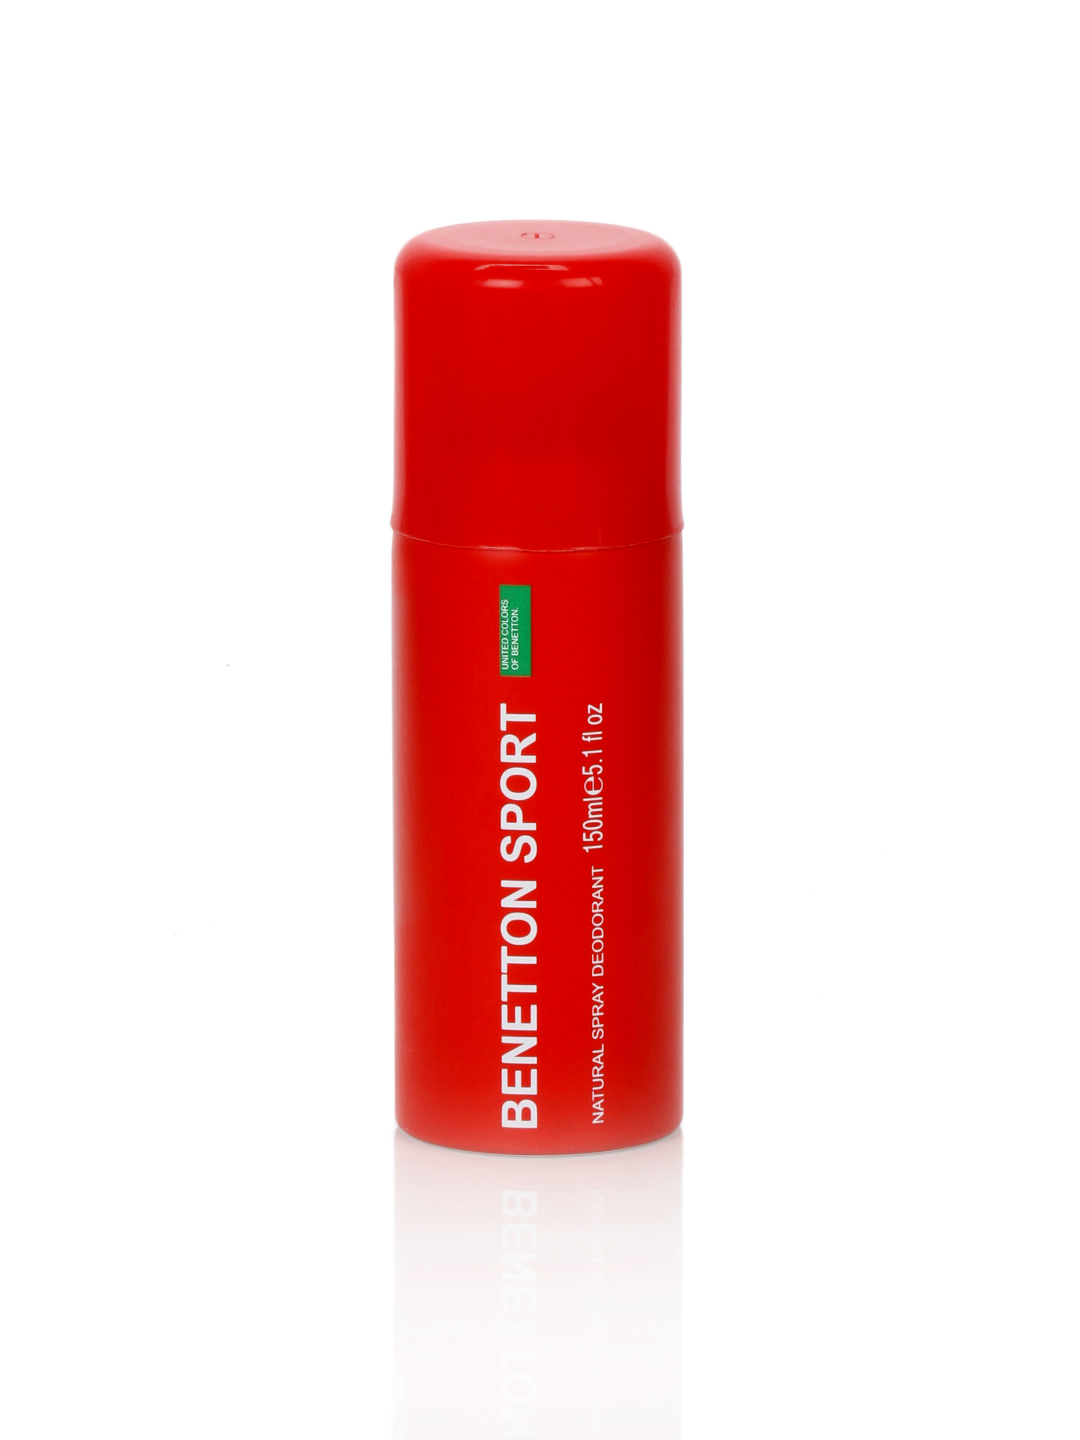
United Colors of Benetton Women Deo
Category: Personal Care / Fragrance / Deodorant
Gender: Women
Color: Red
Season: Spring 2017
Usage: Casual